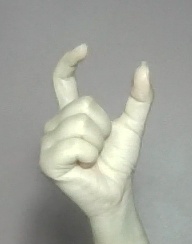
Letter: nun